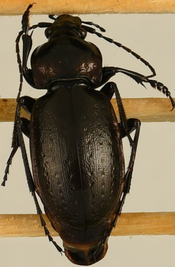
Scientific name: Carabus nemoralis
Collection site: Treehaven Site (TREE), plot TREE_006